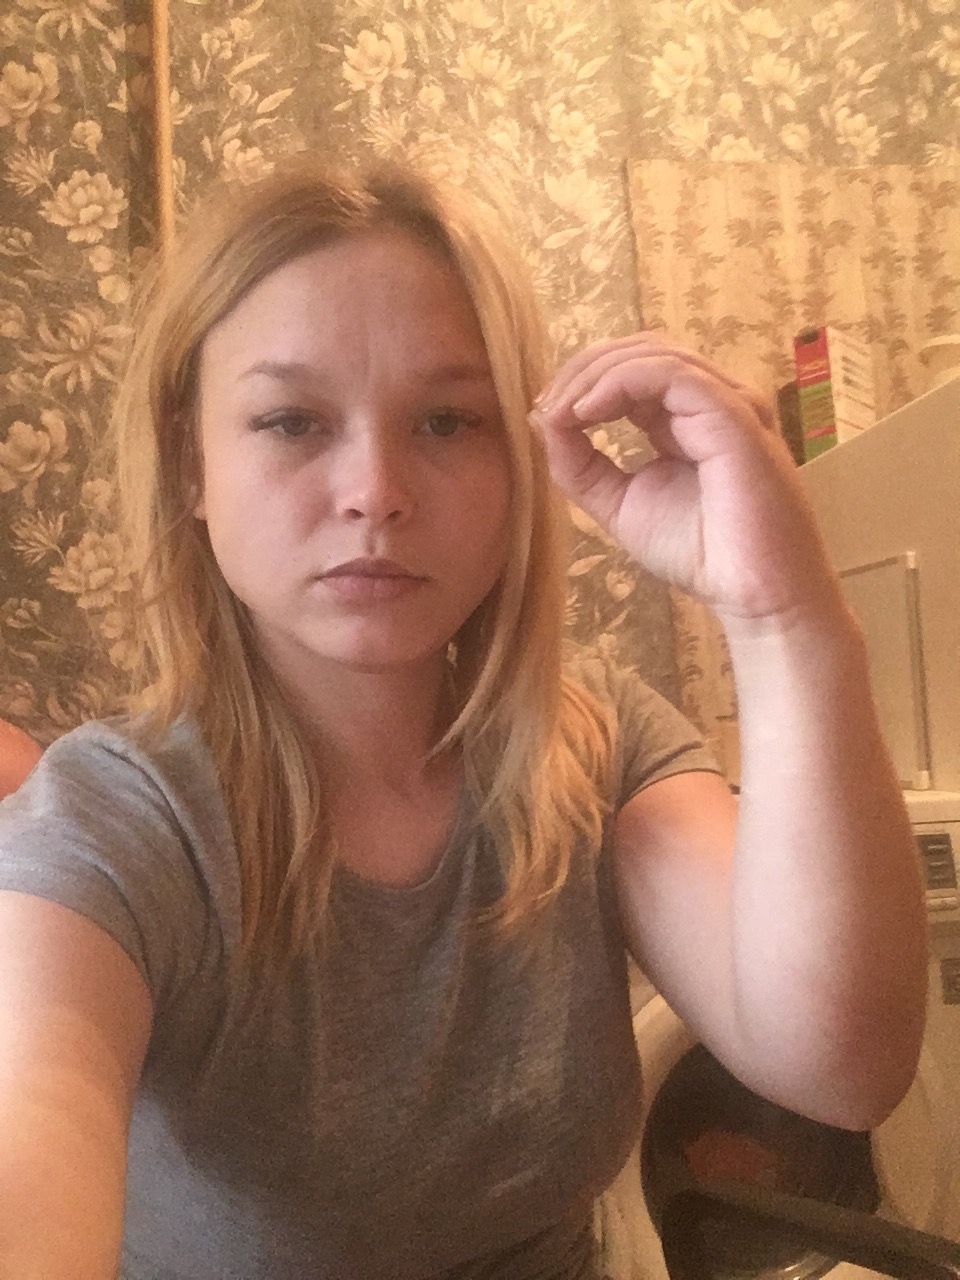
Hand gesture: grip